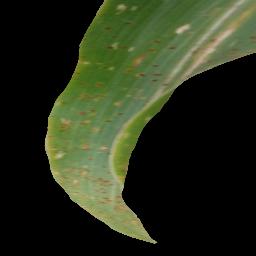
Label: Corn___Common_rust